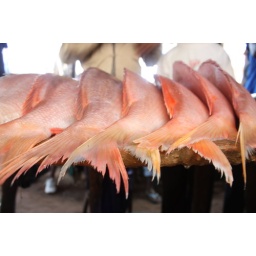
Freshly caught fish at the market in Maputo.